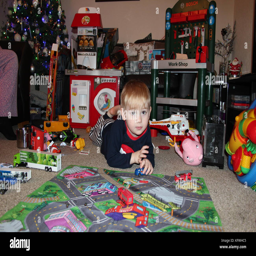
a child opening western christian holiday presents on christmas morning